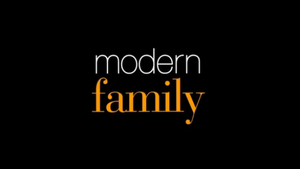
Cet article présente les personnages de la série télévisée Modern Family. Cette série repose sur les relations entre trois familles qui ont toutes un lien avec Jay Pritchett, son fils Mitchell et sa fille Claire Dunphy.